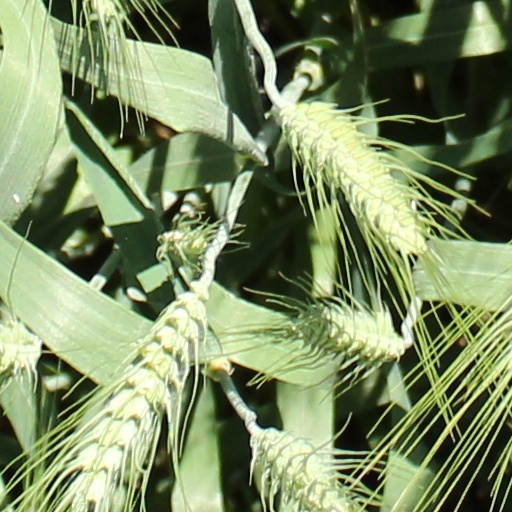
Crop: wheat